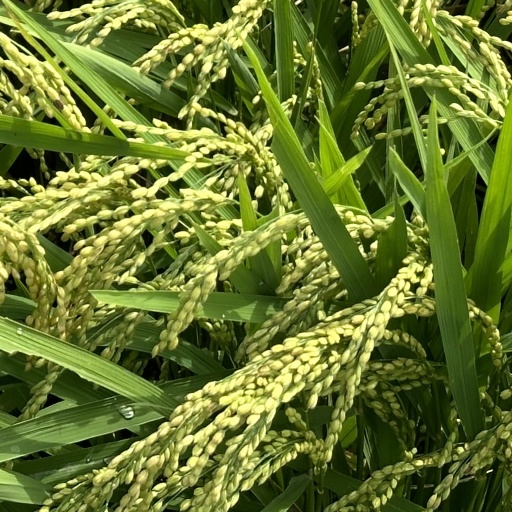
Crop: rice